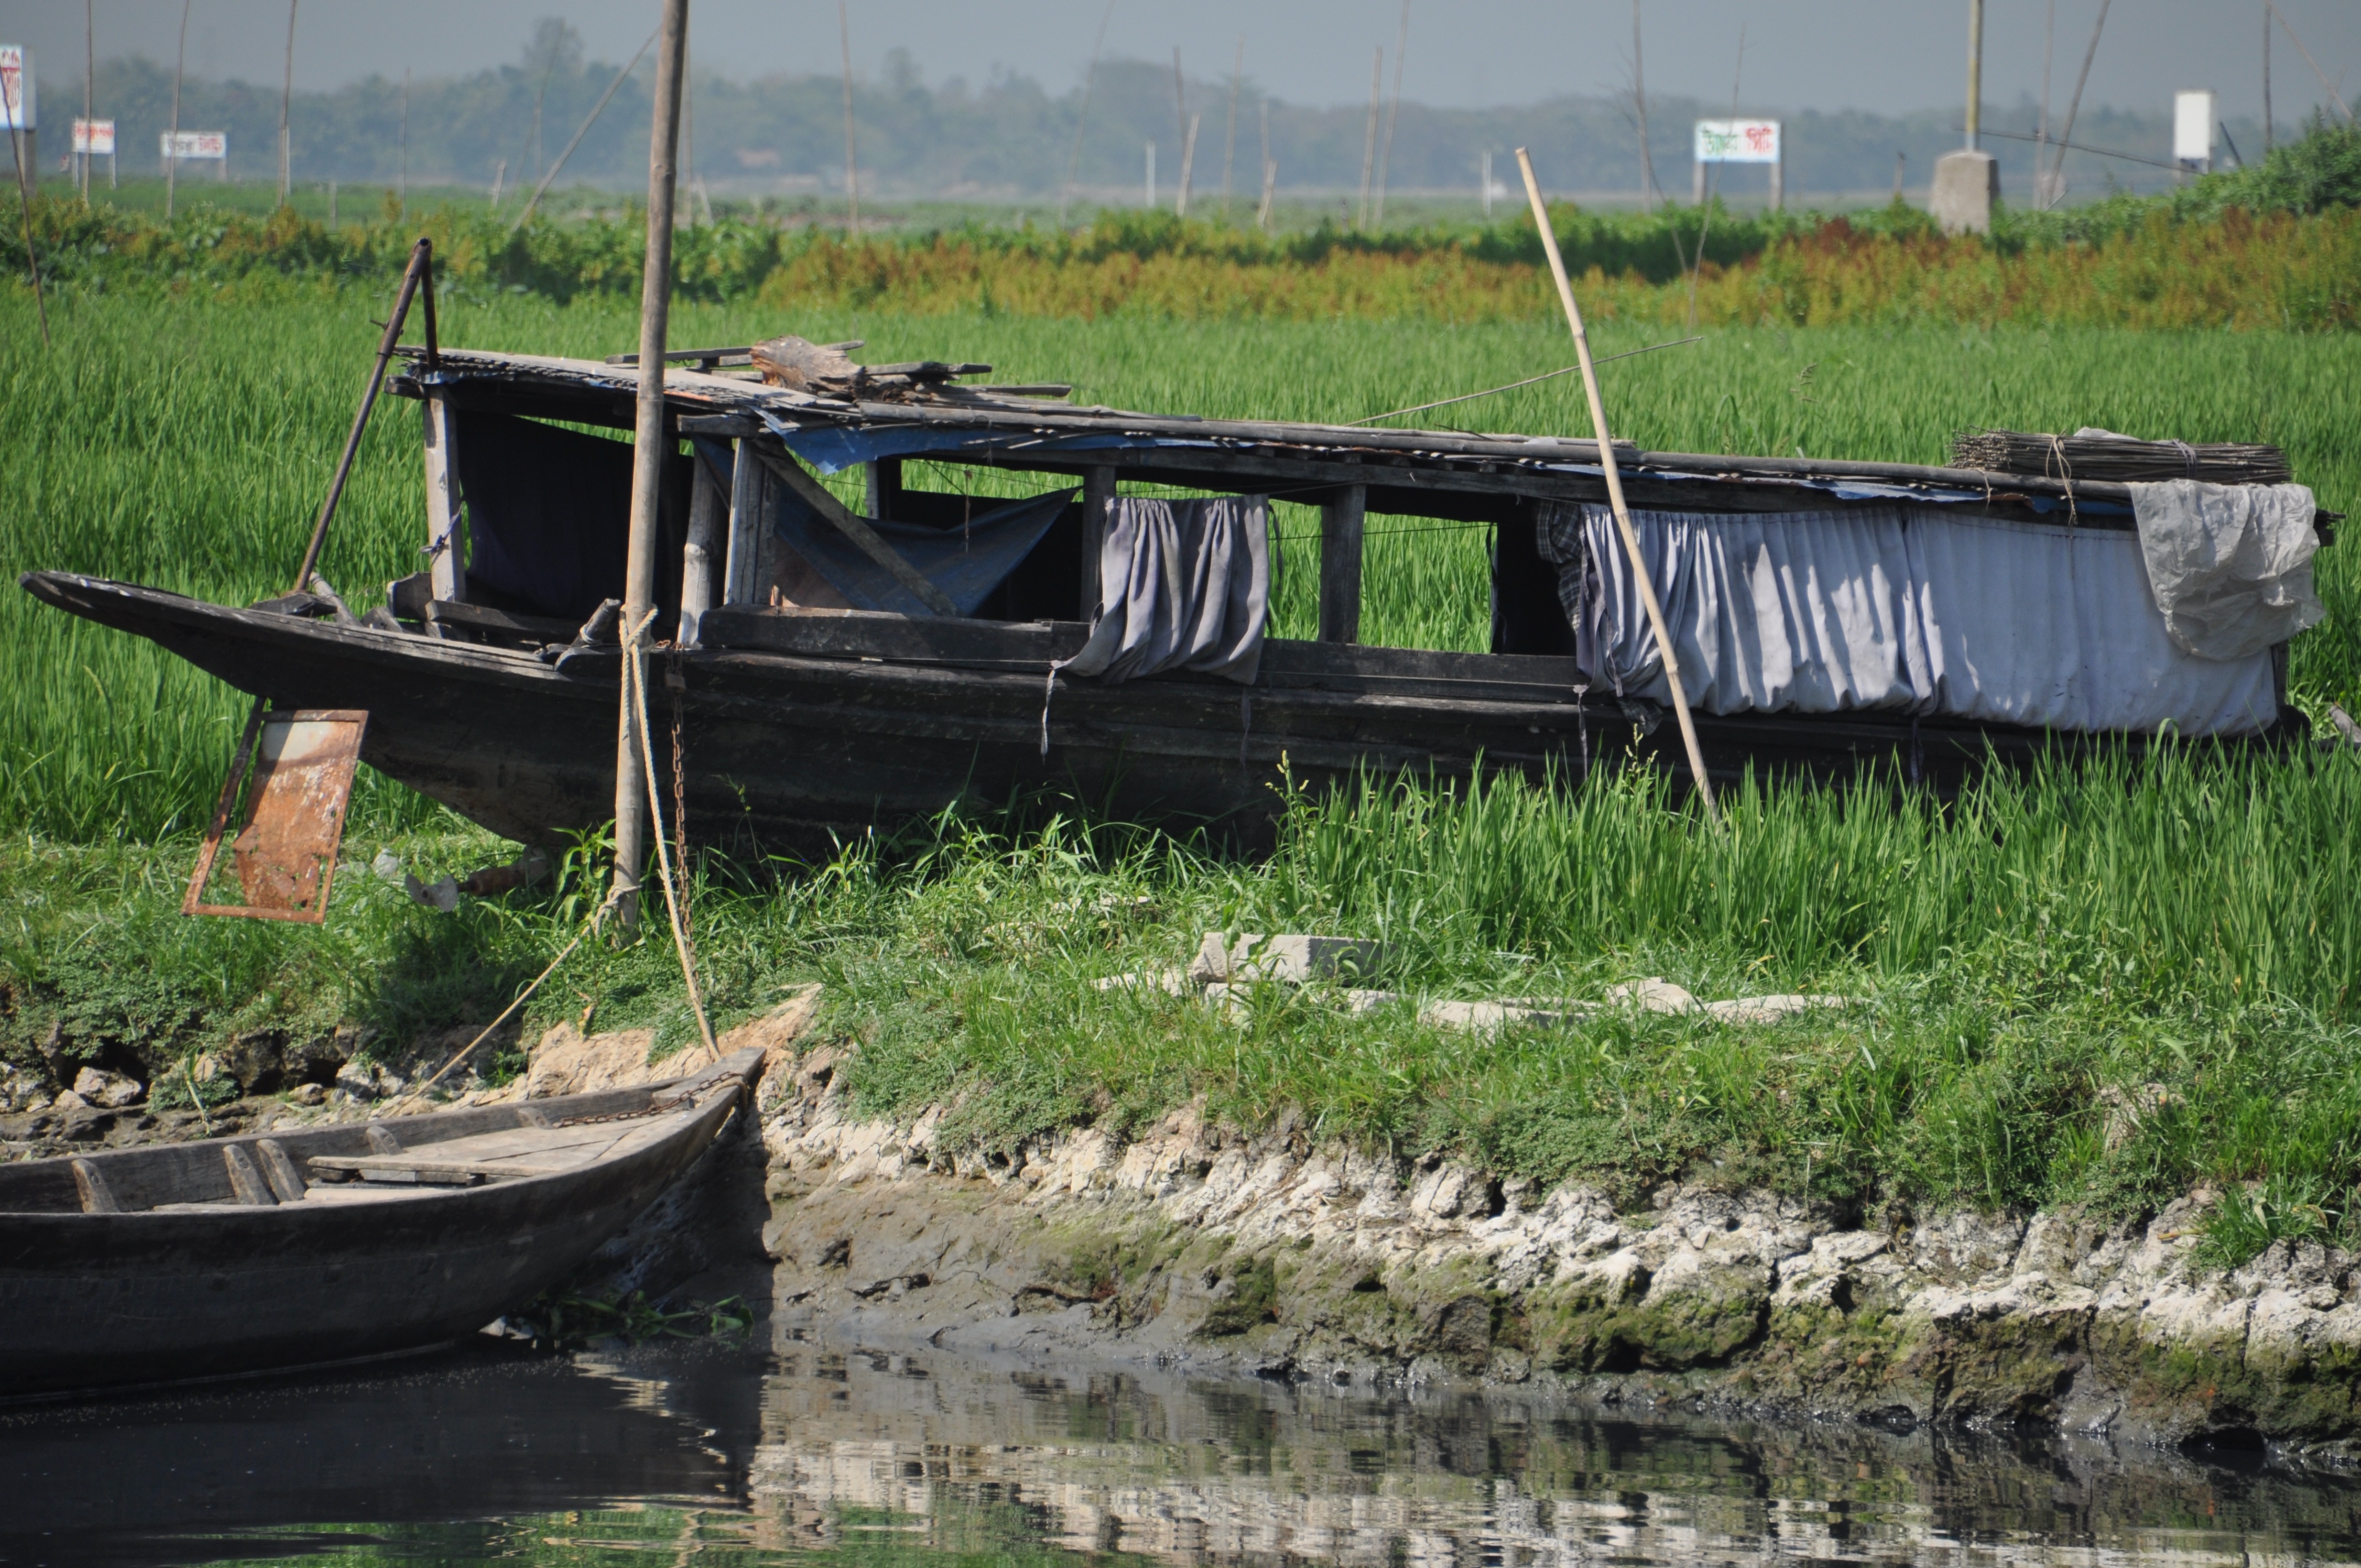
boat, old, river, transport, asian, rural, vehicle, tropical, waterway, watercraft, bangladesh, watercraft rowing